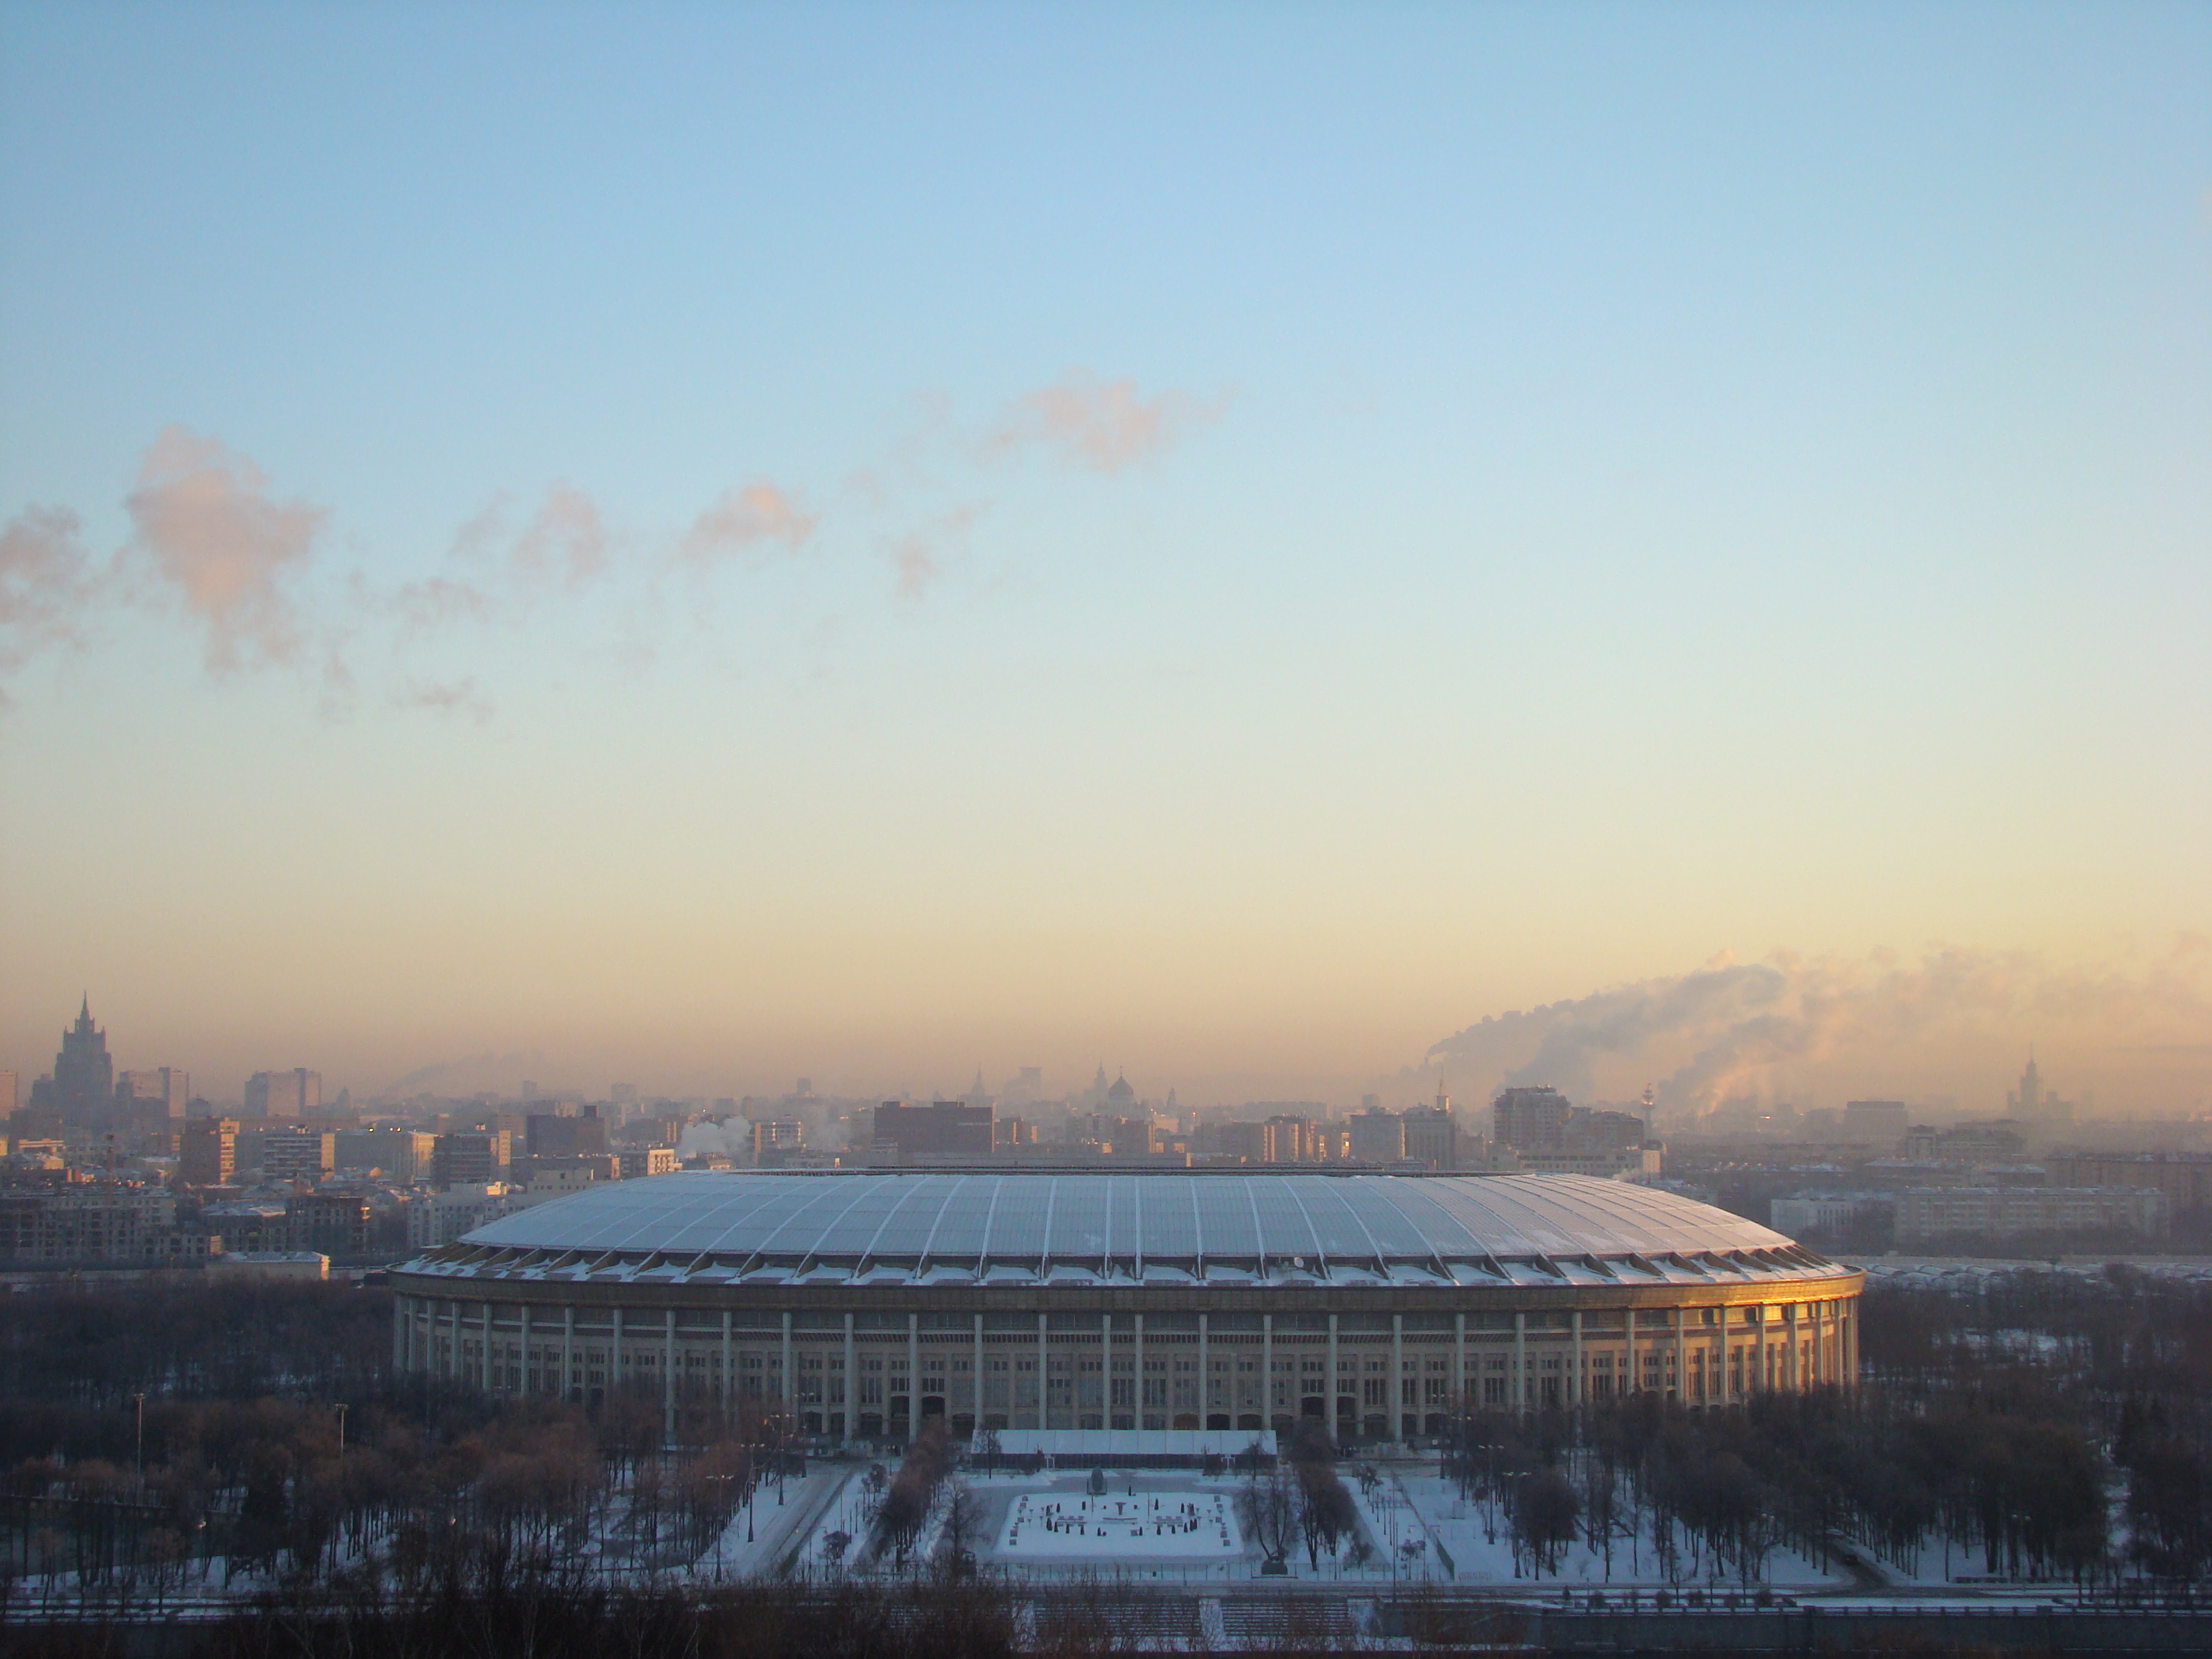
horizon, winter, structure, sunrise, sunset, skyline, sunlight, morning, dawn, city, cityscape, dusk, evening, reflection, weather, haze, stadium, sony, moscow, russia, cityscapes, moskau, moscou, dsc, h9, dsch9, atmospheric phenomenon, human settlement, atmosphere of earth, sport venue